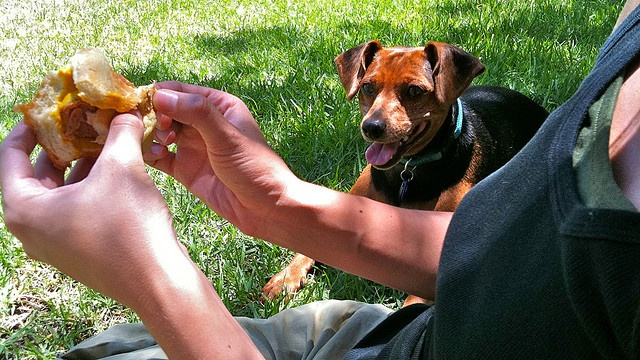
A person feeds part of a biscuit to a hungry dog.
Small dog watching a woman eating a small hot dog.
A person eating food while a dog watches
A person holding food while a dog looks at the food.
A dog waits for a treat from his master.